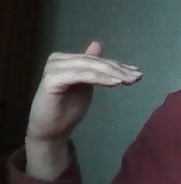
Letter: khaa